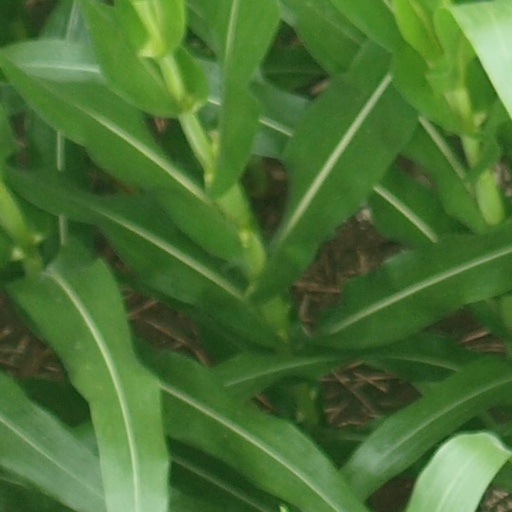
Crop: maize; corn